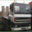
Label: truck